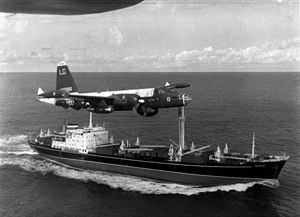
Cubakrisen
En amerikansk Lockheed SP-2H Neptune over et sovjetisk fragtskib, der fragtede 12 Iljusjin Il-28-fly til Cuba i 1962.
Cubakrisen er en betegnelse for de 13 dage i oktober 1962, hvor USA og Sovjetunionen gensidigt fremsatte trusler om at anvende atomvåben om nødvendigt. Krisen var kulminationen på Den Kolde Krig, og antagelig det tætteste verden nogensinde har været på en atomkrig mellem de to atommagter.